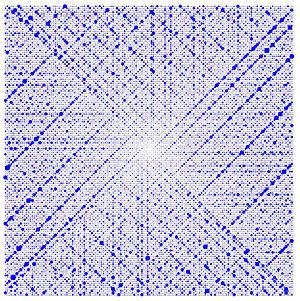
La spirale d'Ulam de 150 itérations
En mathématiques, la spirale d'Ulam, ou spirale des nombres premiers est une méthode simple pour la représentation des nombres premiers qui révèle un motif qui n'a jamais été pleinement expliqué. Elle fut découverte par le mathématicien Stanislaw Marcin Ulam, lors d'une conférence scientifique en 1963.